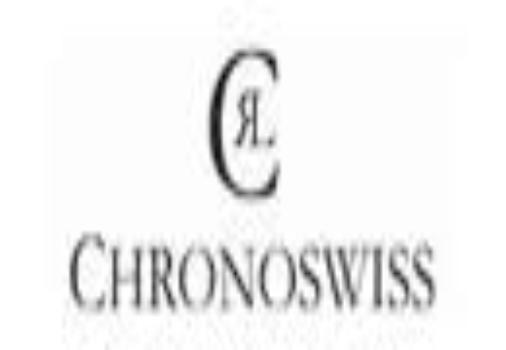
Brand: Chronoswiss-1
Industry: Electronic